Lateral root

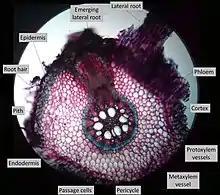
Lateral Root emerging from the pericycle (blue) in a cross-section of Iris germanico root

Lateral roots, emerging from the pericycle (meristematic tissue), extend horizontally from the primary root (radicle) and over time make up the iconic branching pattern of root systems. They contribute to anchoring the plant securely into the soil, increasing water uptake, and facilitate the extraction of nutrients required for the growth and development of the plant. Lateral roots increase the surface area of a plant's root system and can be found in great abundance in several plant species. In some cases, lateral roots have been found to form symbiotic relationships with rhizobia (bacteria) and mycorrhizae (fungi) found in the soil, to further increase surface area and increase nutrient uptake.